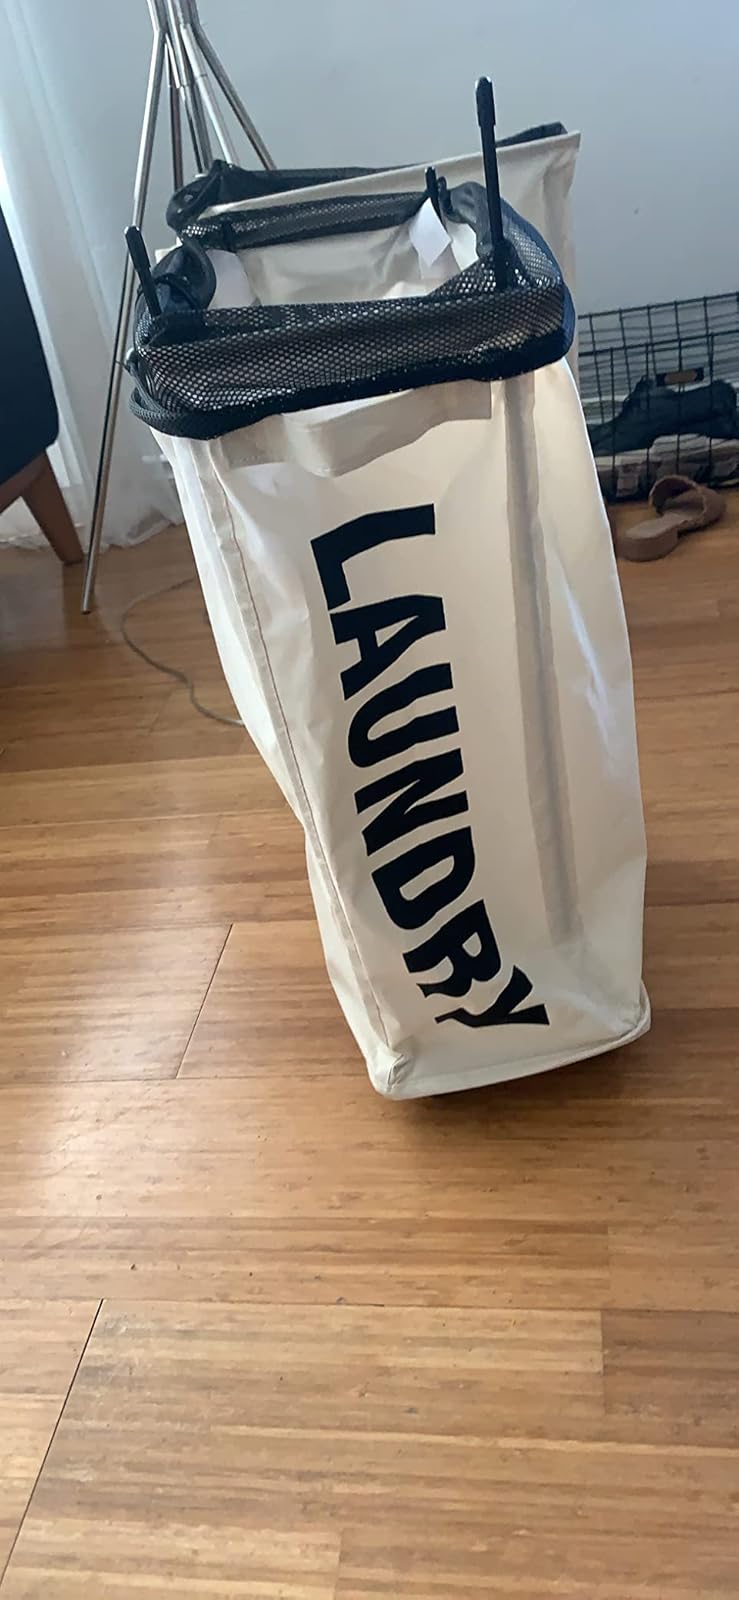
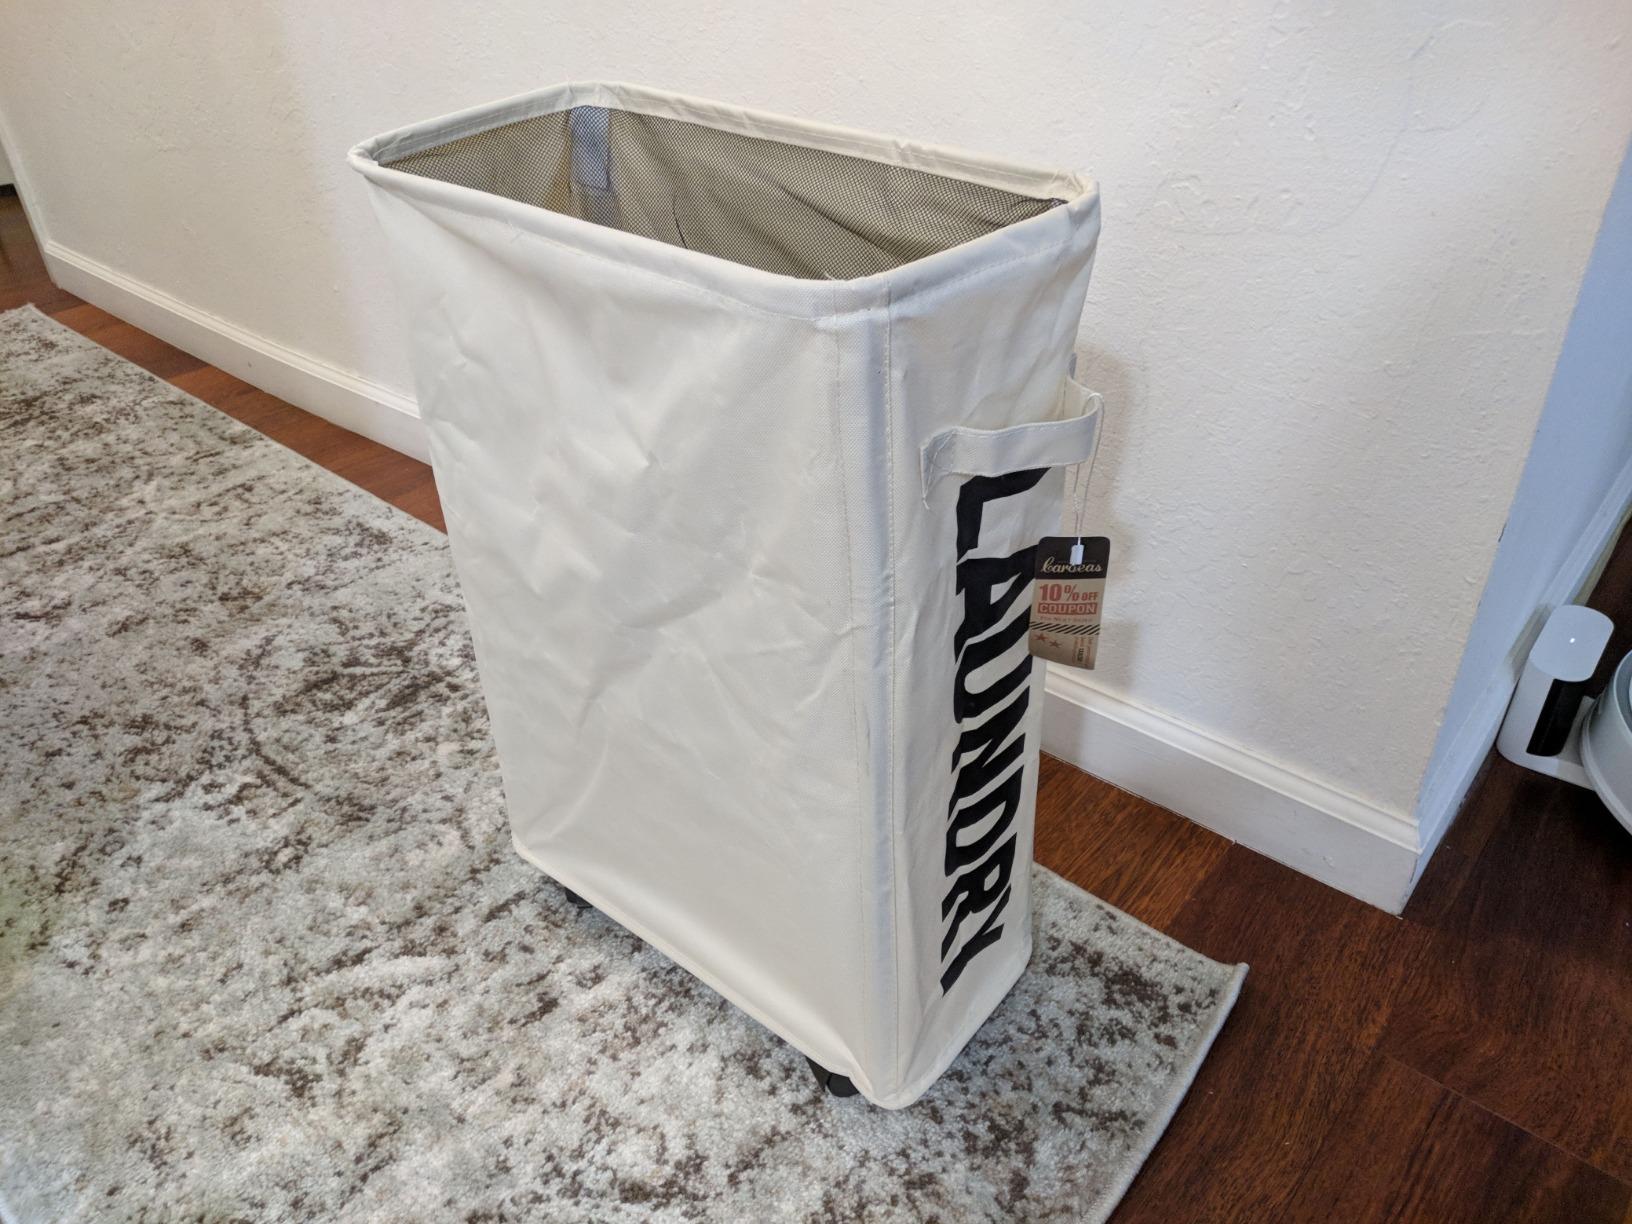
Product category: items_hamper
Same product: yes